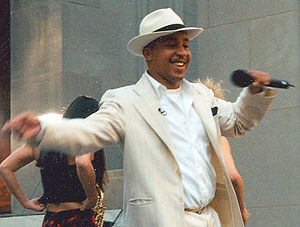
Lou Bega
Lou Bega
"David Lubega er en popmusiker mest kendt for sangen ""Mambo No. 5"". Sangen er en coverversion af Perez Prados instrumental fra 1952. Bega lagde ny tekst til og samplede musikken fra den originale version.